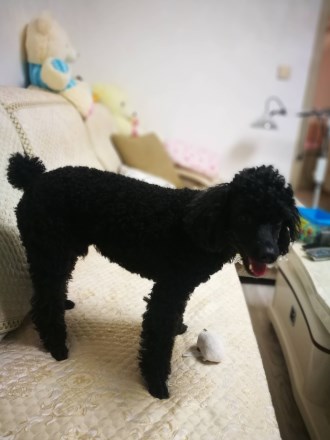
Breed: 7449-n000128-teddy